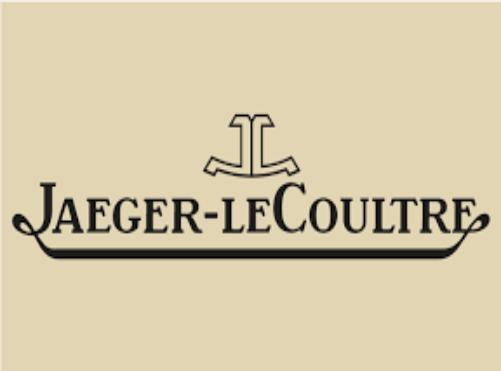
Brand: jaeger-lecoultre
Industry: Electronic